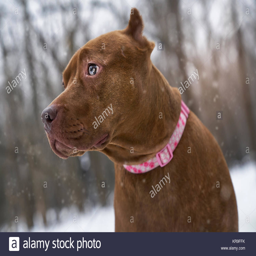
portrait of a brown dog in a snowy winter wooded environment